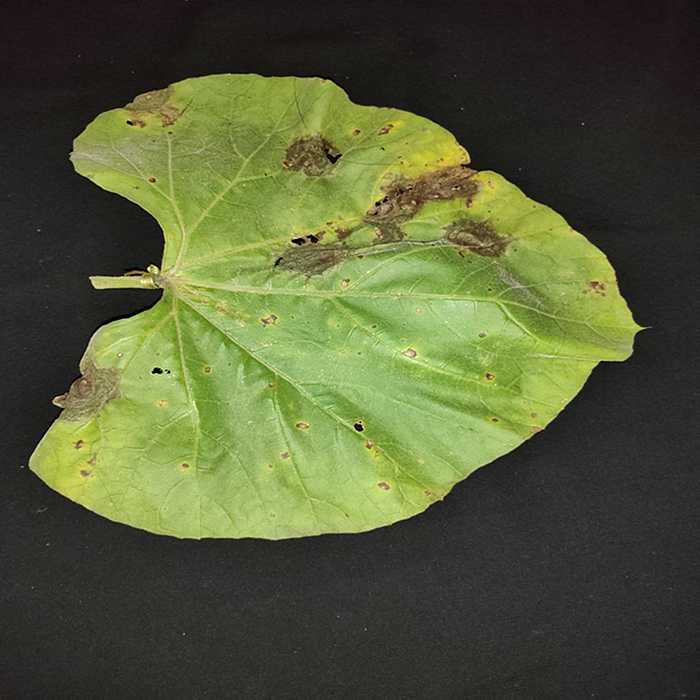
Plant: Bottle gourd
Label: Downey mildew